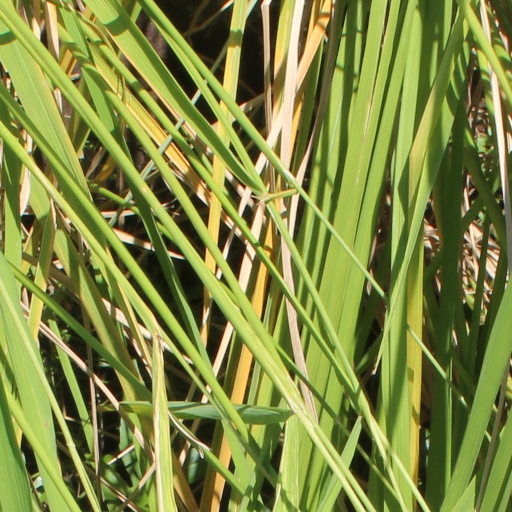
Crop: rice